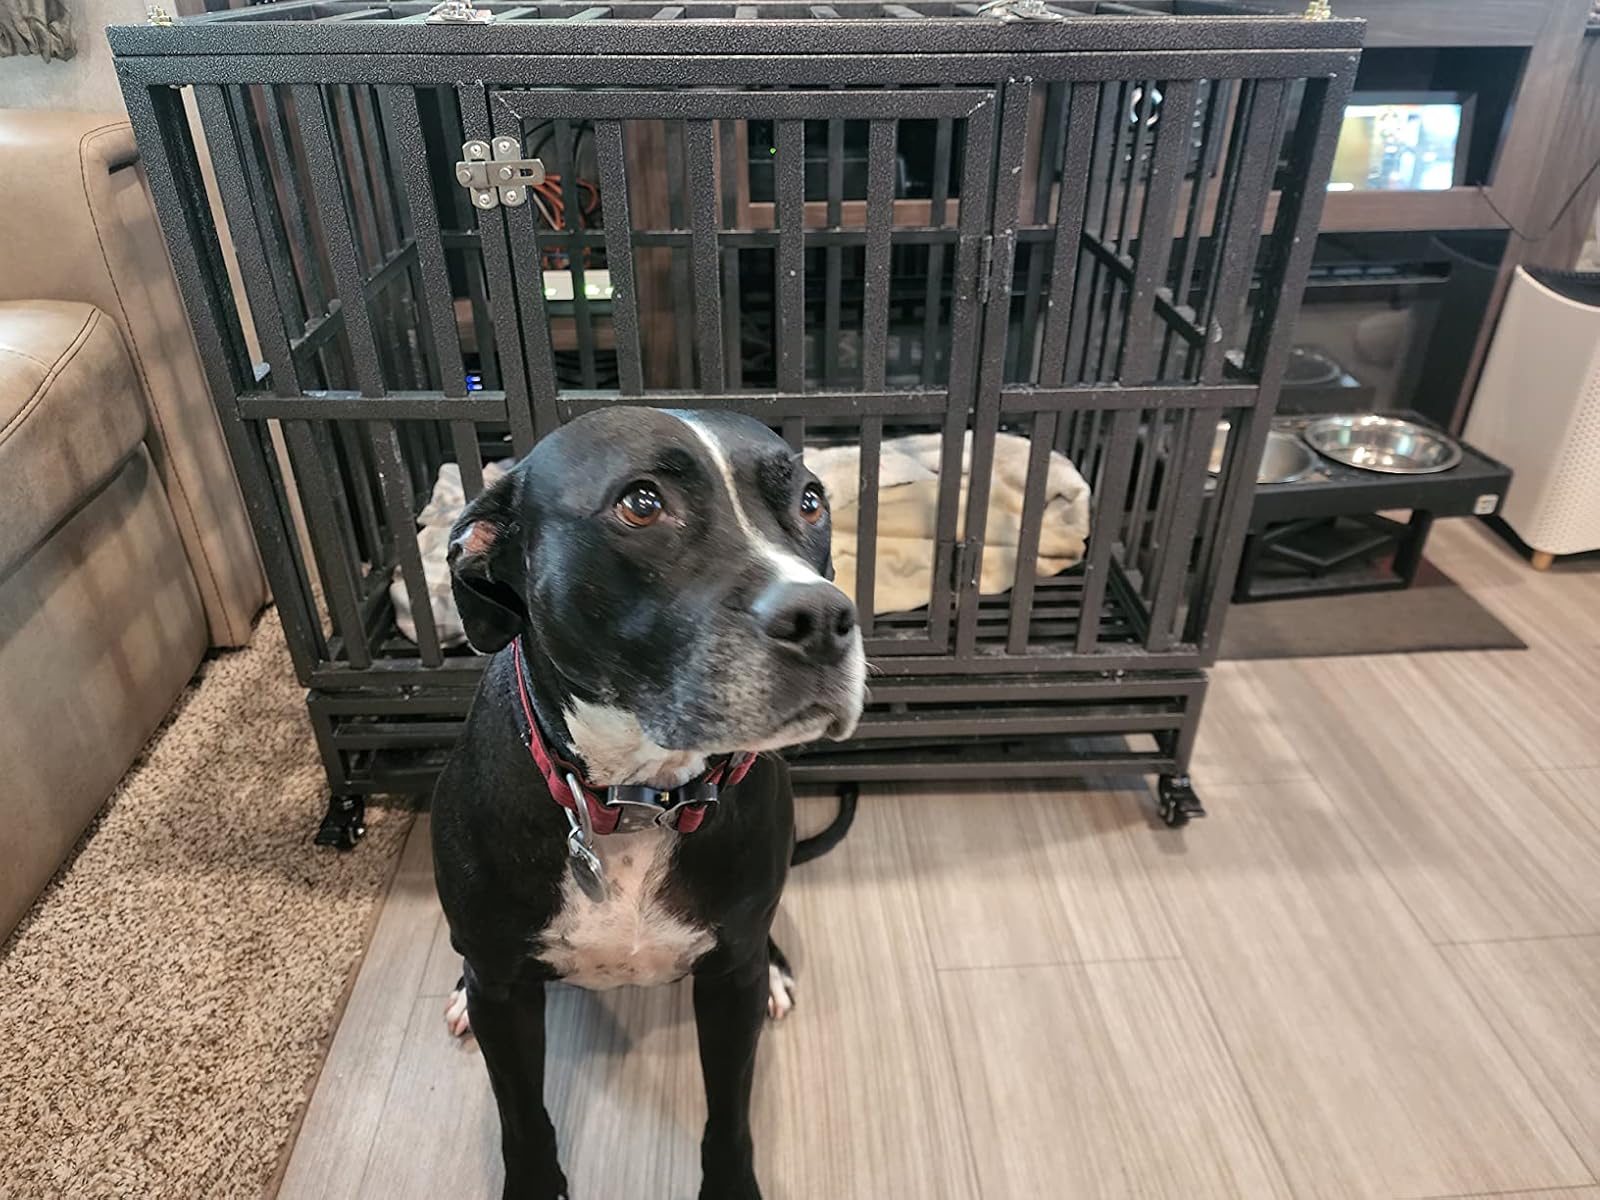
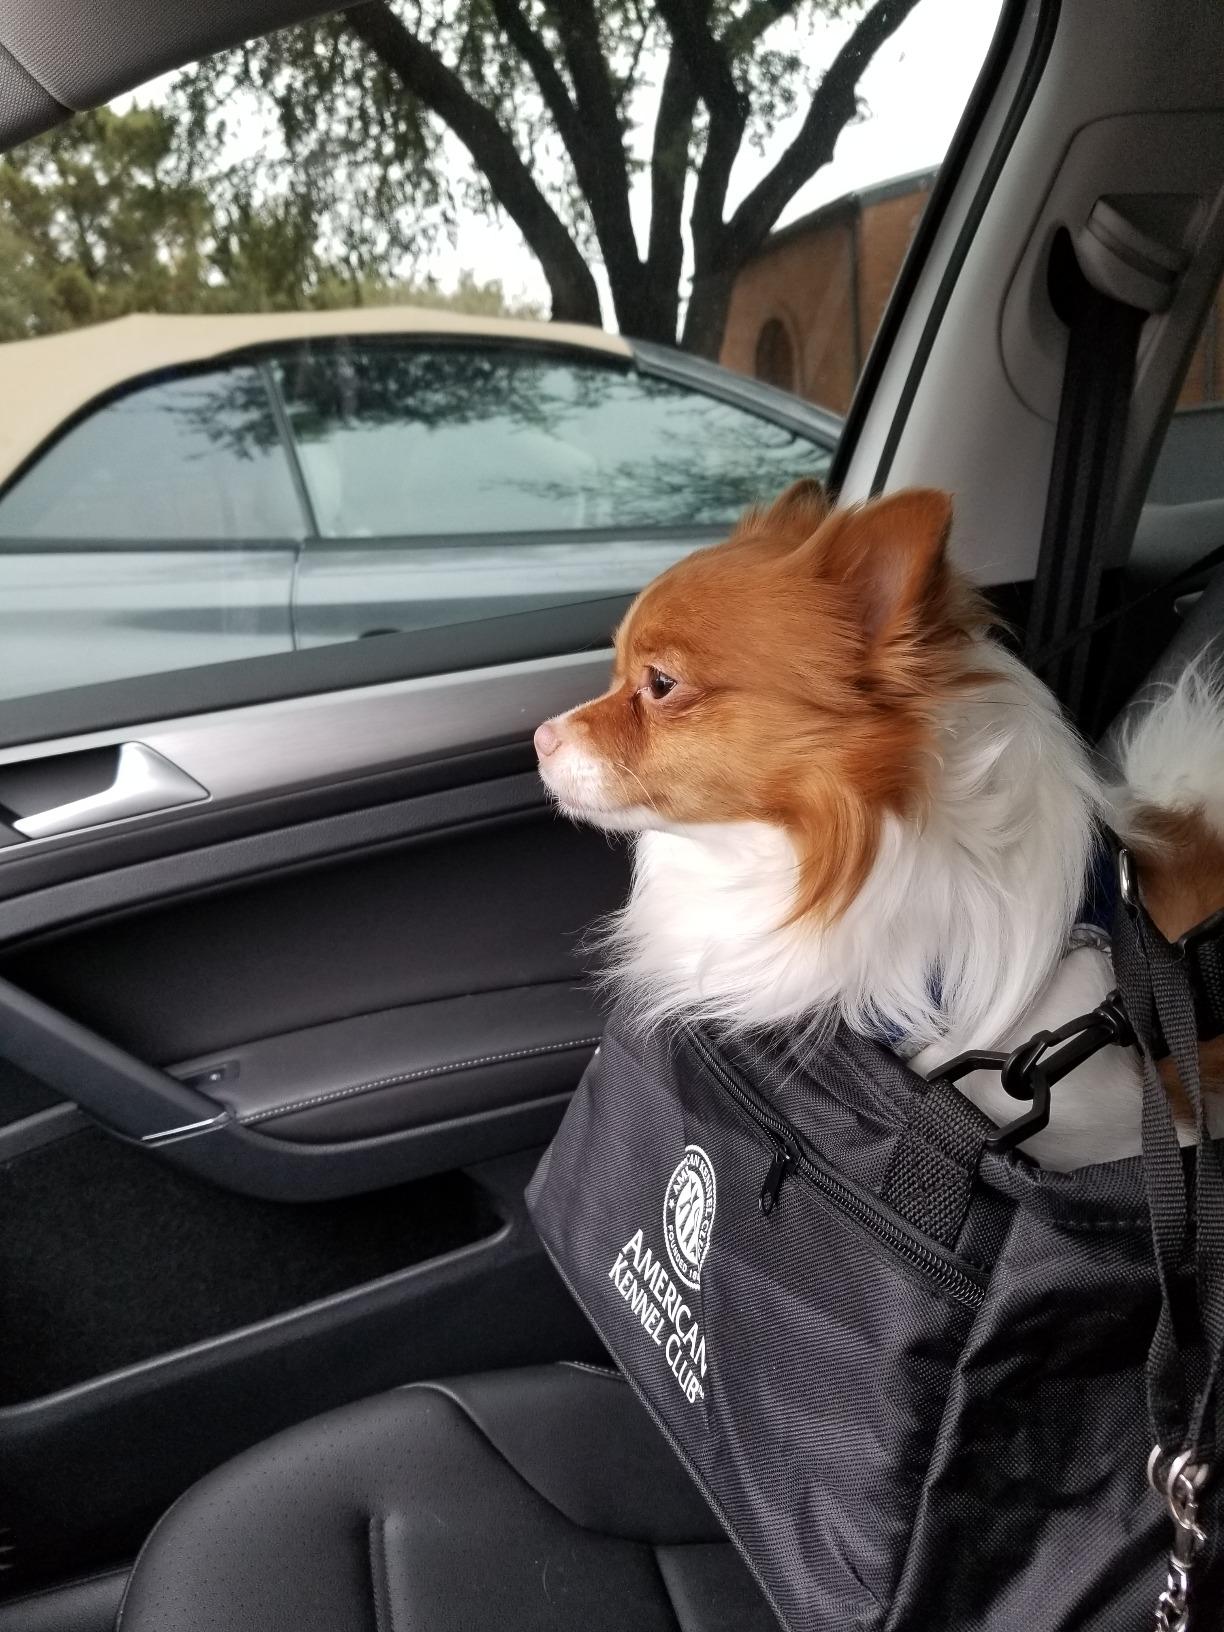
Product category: items_kennel
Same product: no